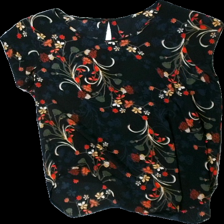
View: front
Type: Blouse
Category: Ladies
Brand: Only
Colors: Black, Blue, Red, Multicolor
Material: 100% polyester
Pattern: Floral print
Cut: Regular, C-collar
Season: All
Price range: 50-100
Recommended usage: Reuse